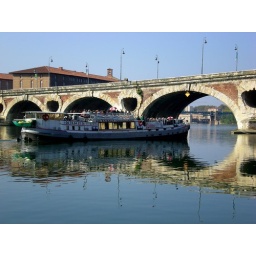
A ship passing by on the river Garonne in France.